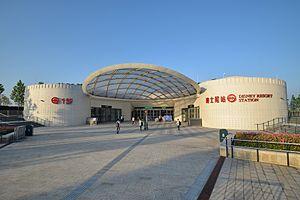
Shanghai Disney Resort est un complexe de loisirs de la Walt Disney Company, sixième de par le monde et second en Chine. Il est situé dans la ville nouvelle de Chuansha, dans le district de Pudong, à Shanghai. Le complexe est détenu par la Walt Disney Company et par Shanghai Shendi Group, une société d'investissement de l'état chinois regroupant trois organismes de développement.